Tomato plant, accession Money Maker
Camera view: vertical (180 deg); turntable rotation: 60 degrees
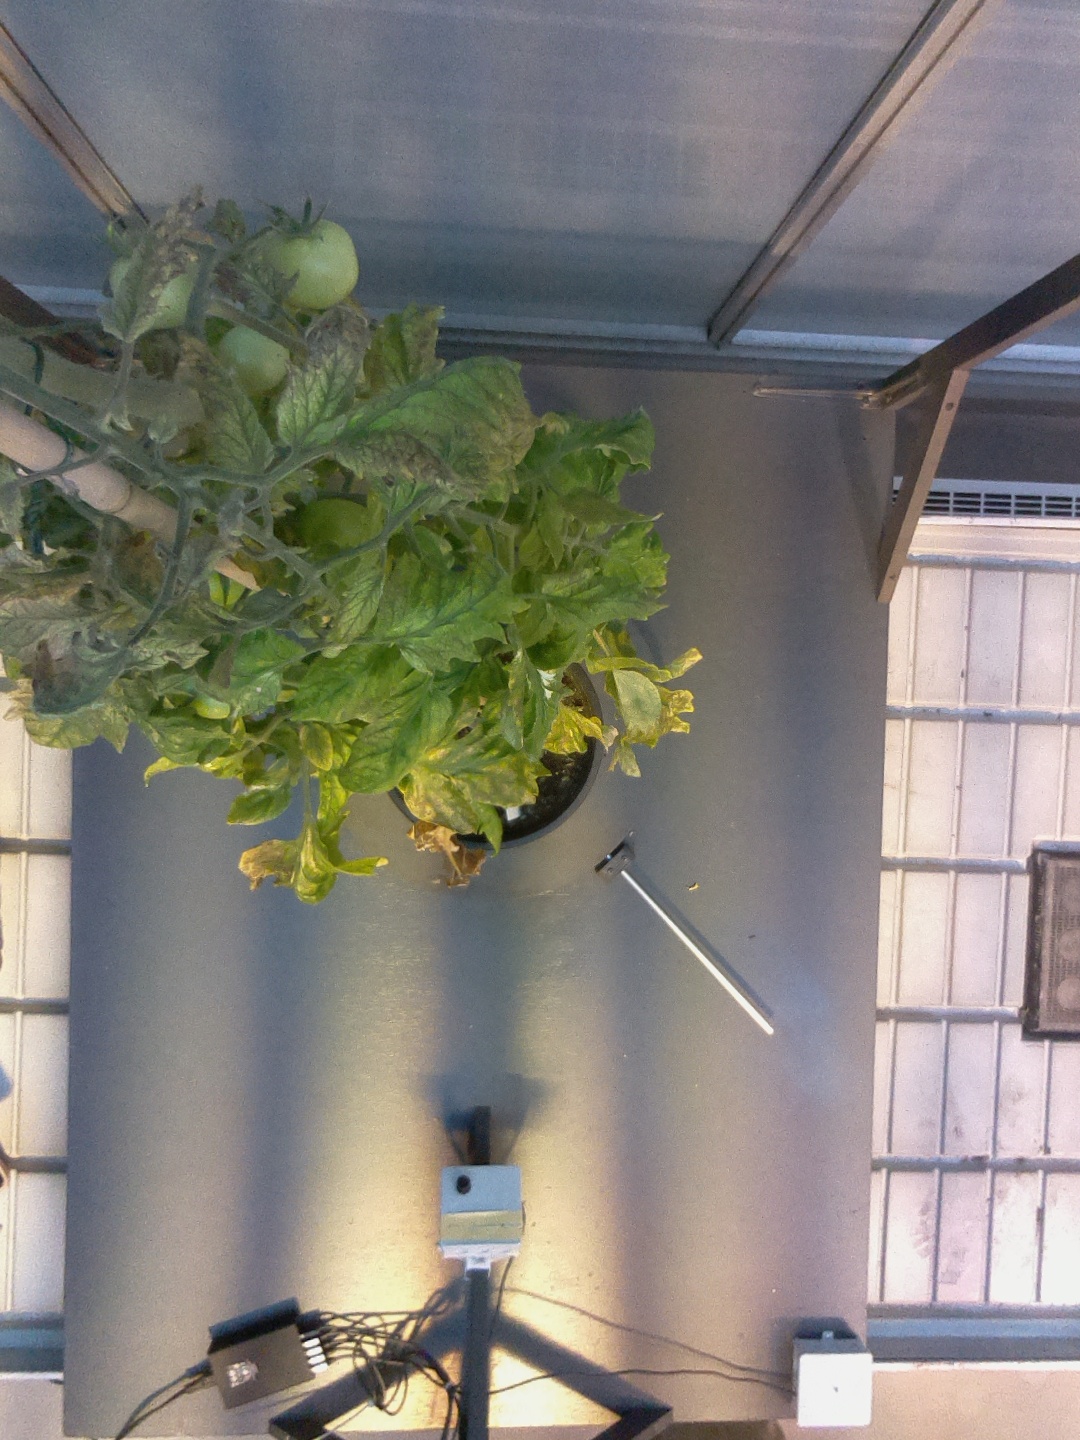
BBCH growth stage 79: 90% -100% of final fruit size